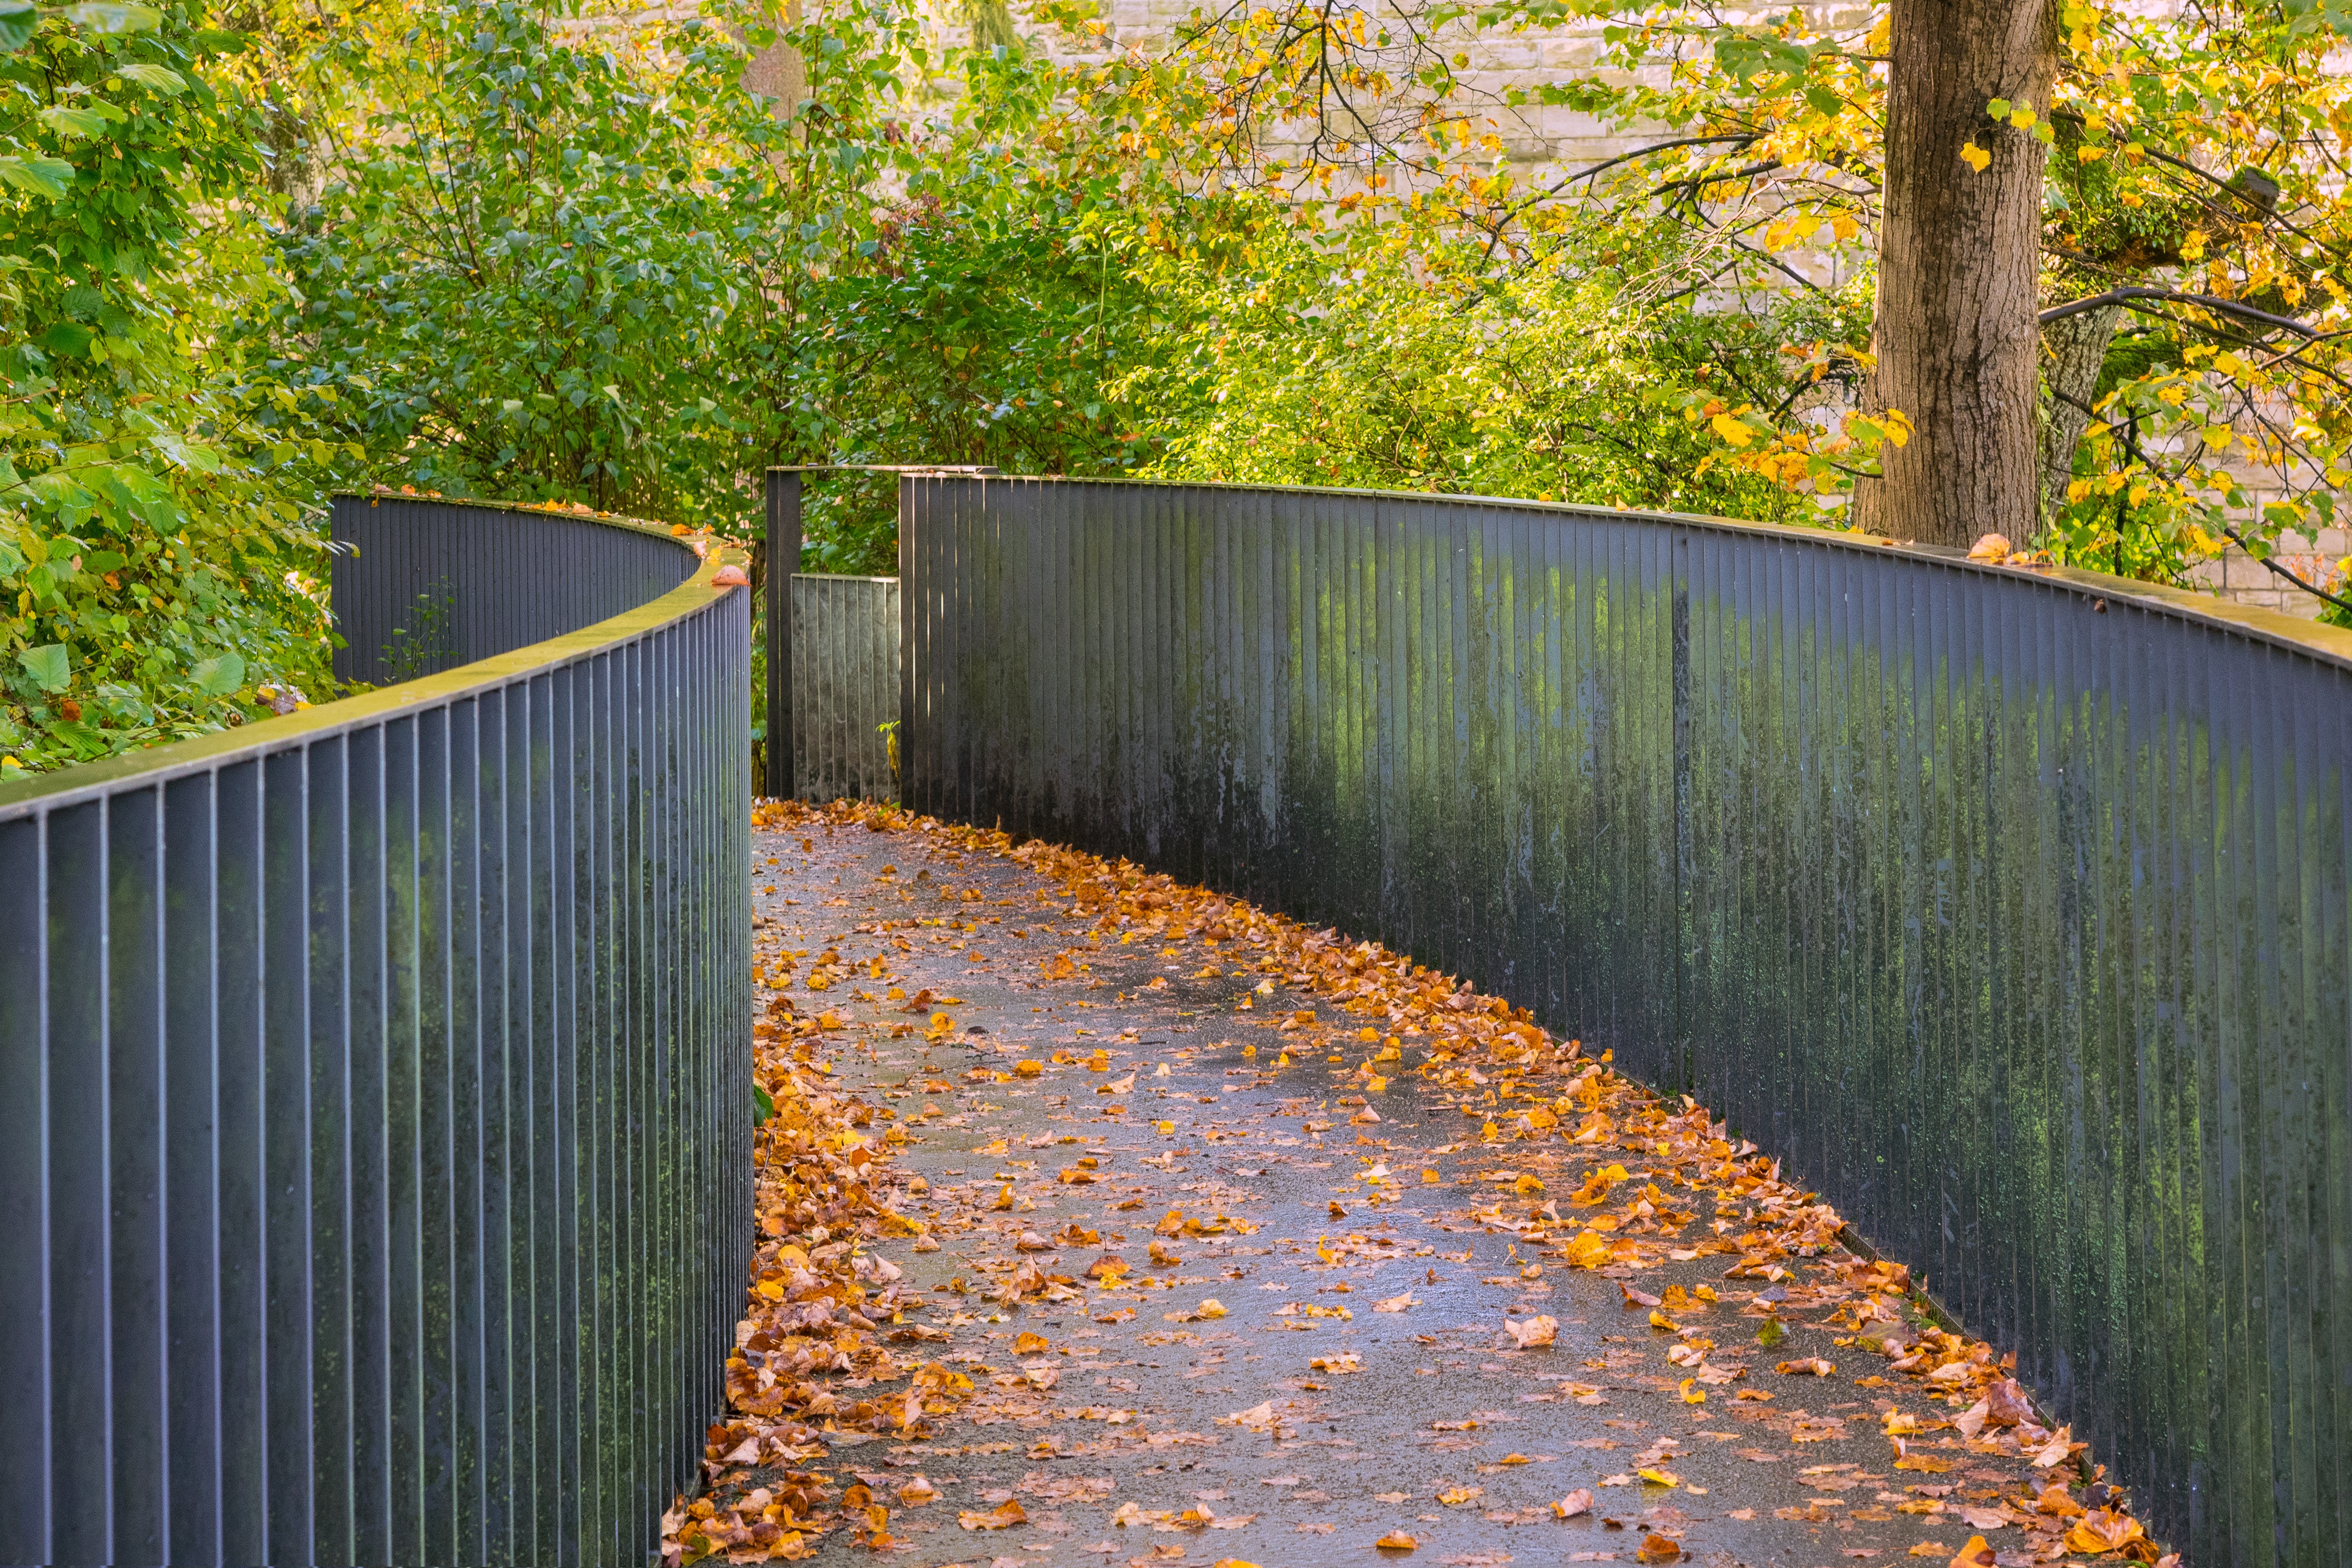
tree, nature, forest, grass, fence, wood, bridge, lawn, leaf, wall, asphalt, walkway, autumn, park, backyard, garden, season, old town, leaves, yard, mood, wooden bridge, road surface, outdoor structure, home fencing